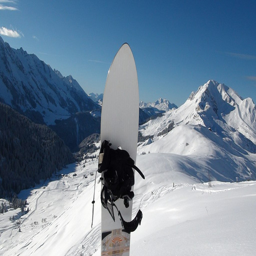
There is a snowboard stuck in a snow drift
a snow board standing in the snow holding a helmet
A snowboard propped up in front of a snowy mountain.
A white ski sticking up vertically with snowy mountains in background.
A white snowboard in the middle of snow capped mountains.